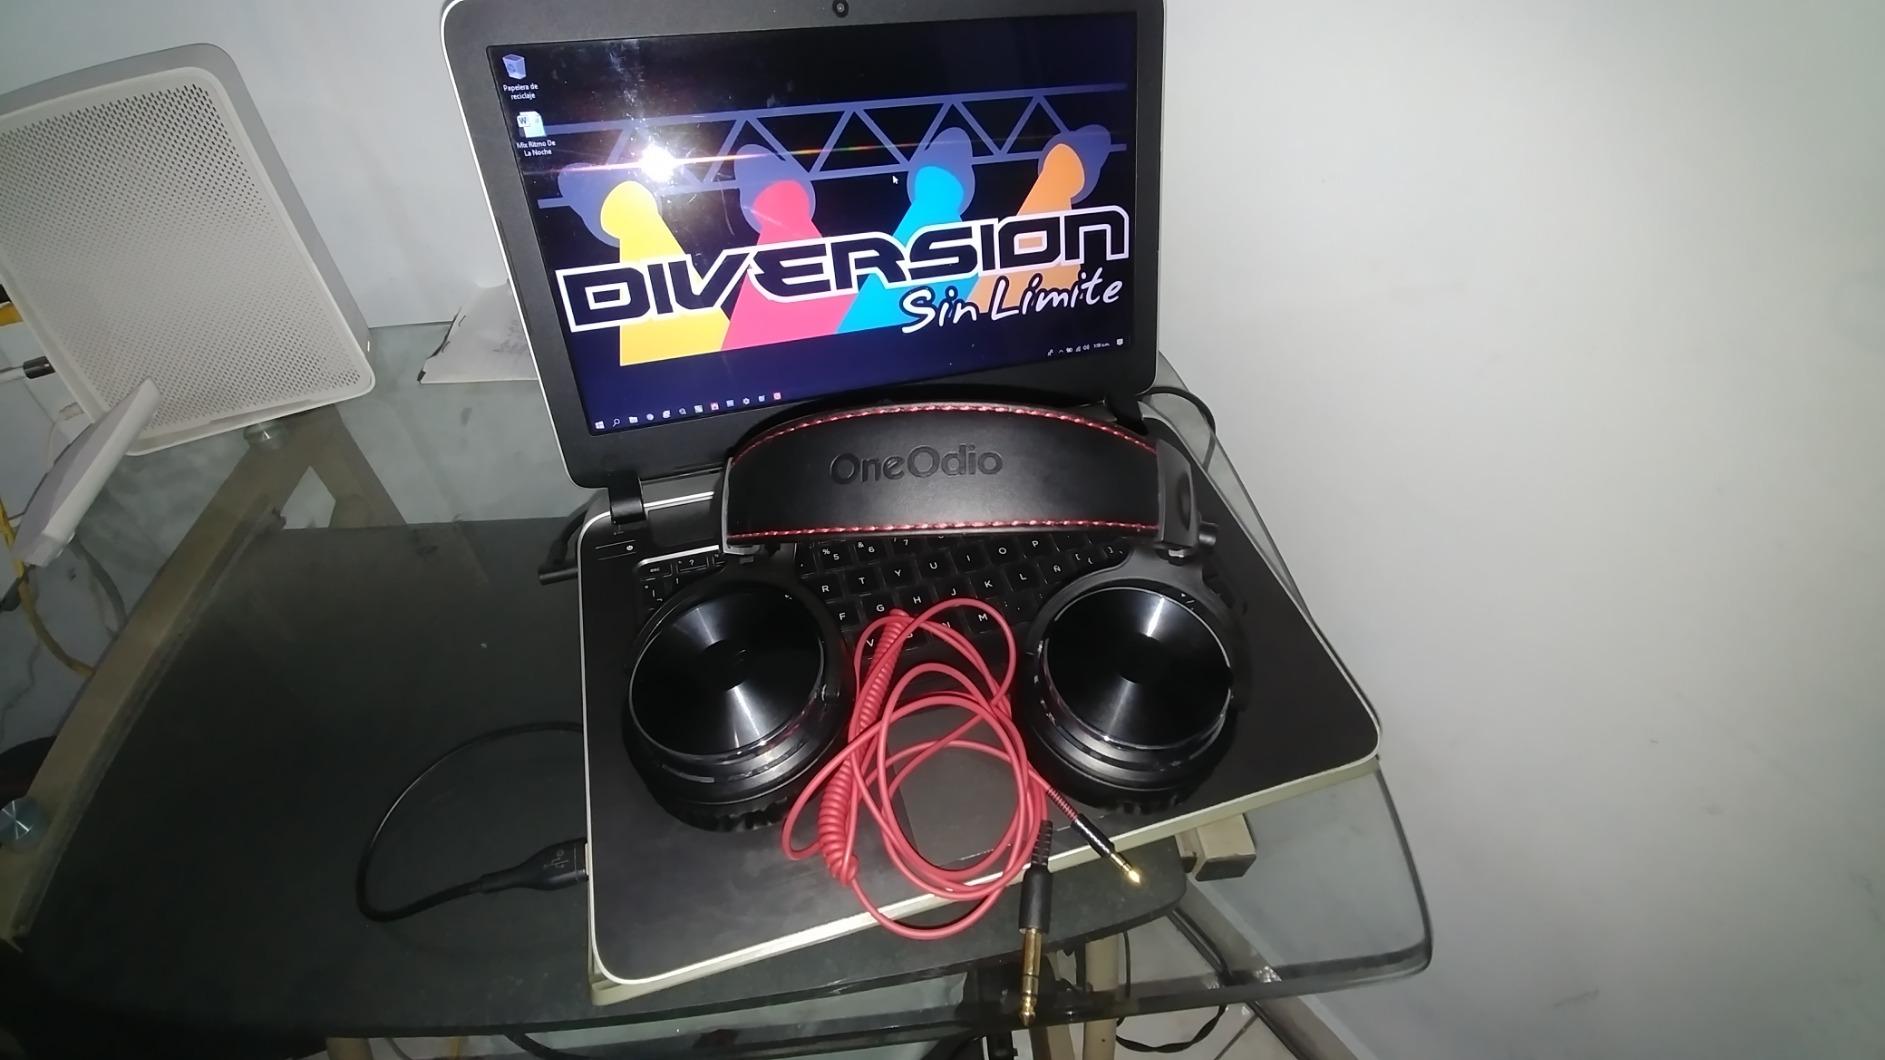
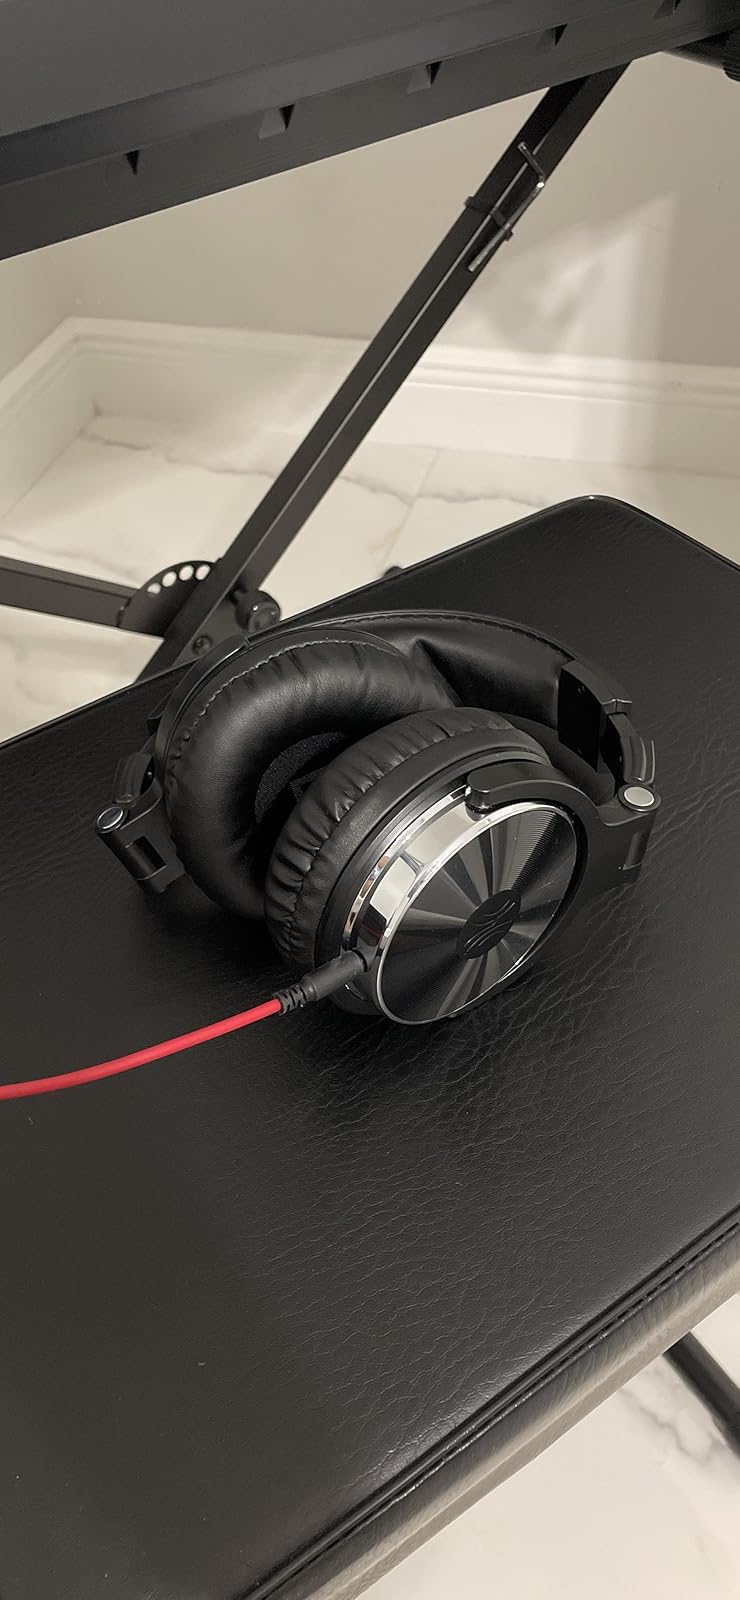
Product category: headphones
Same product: yes